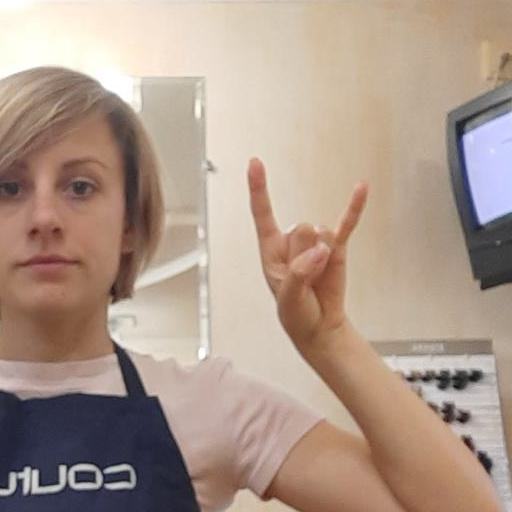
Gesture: rock